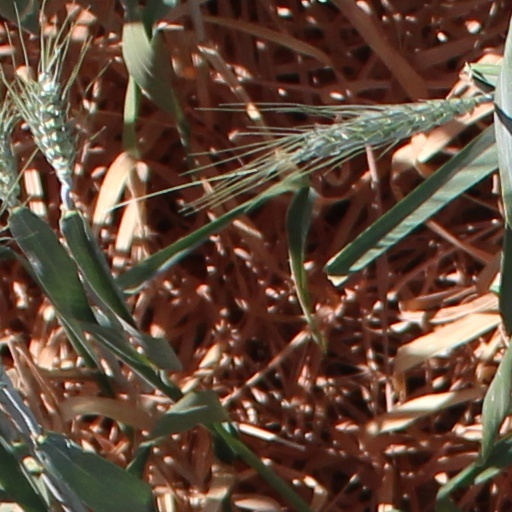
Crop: wheat